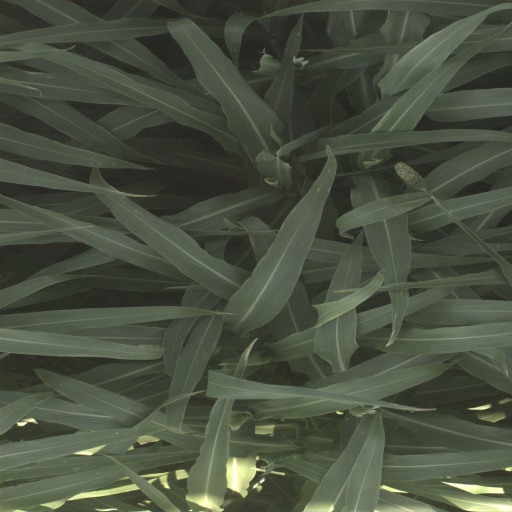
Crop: sorghum